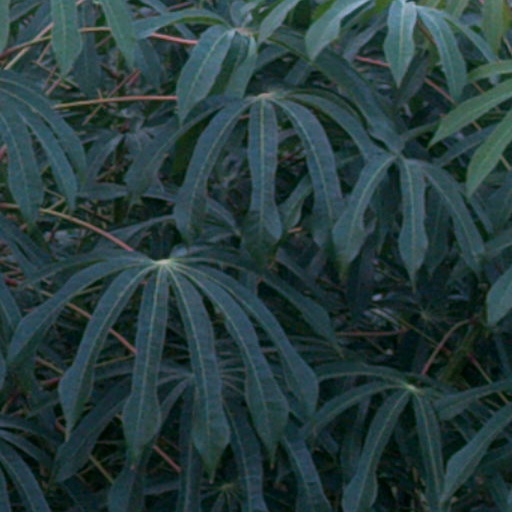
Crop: cassava